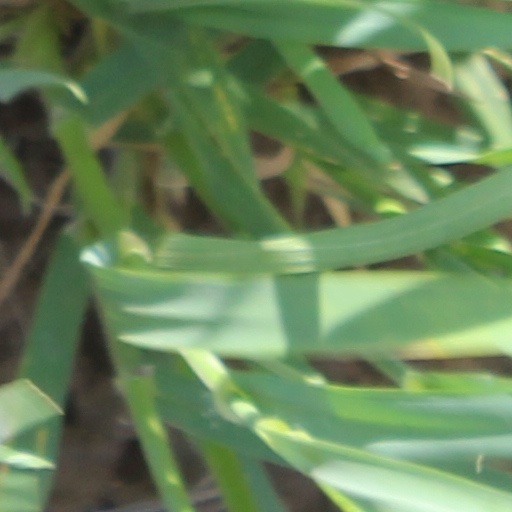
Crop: wheat